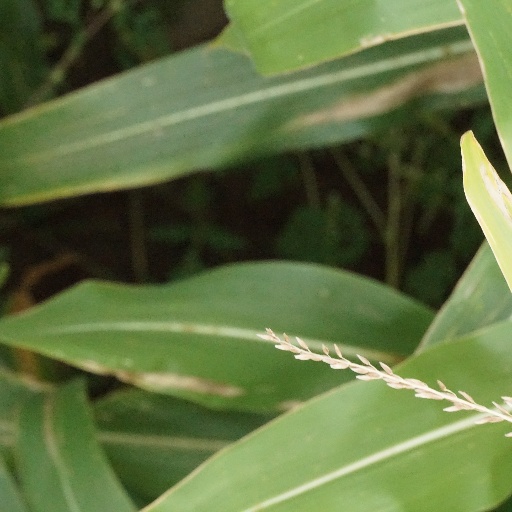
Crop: maize; corn